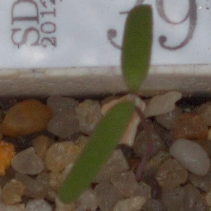
Label: fat_hen